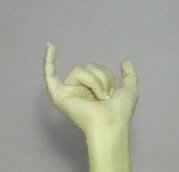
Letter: ya